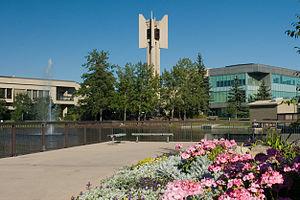
L'Université Mount Royal est une université publique située à Calgary, en Alberta.